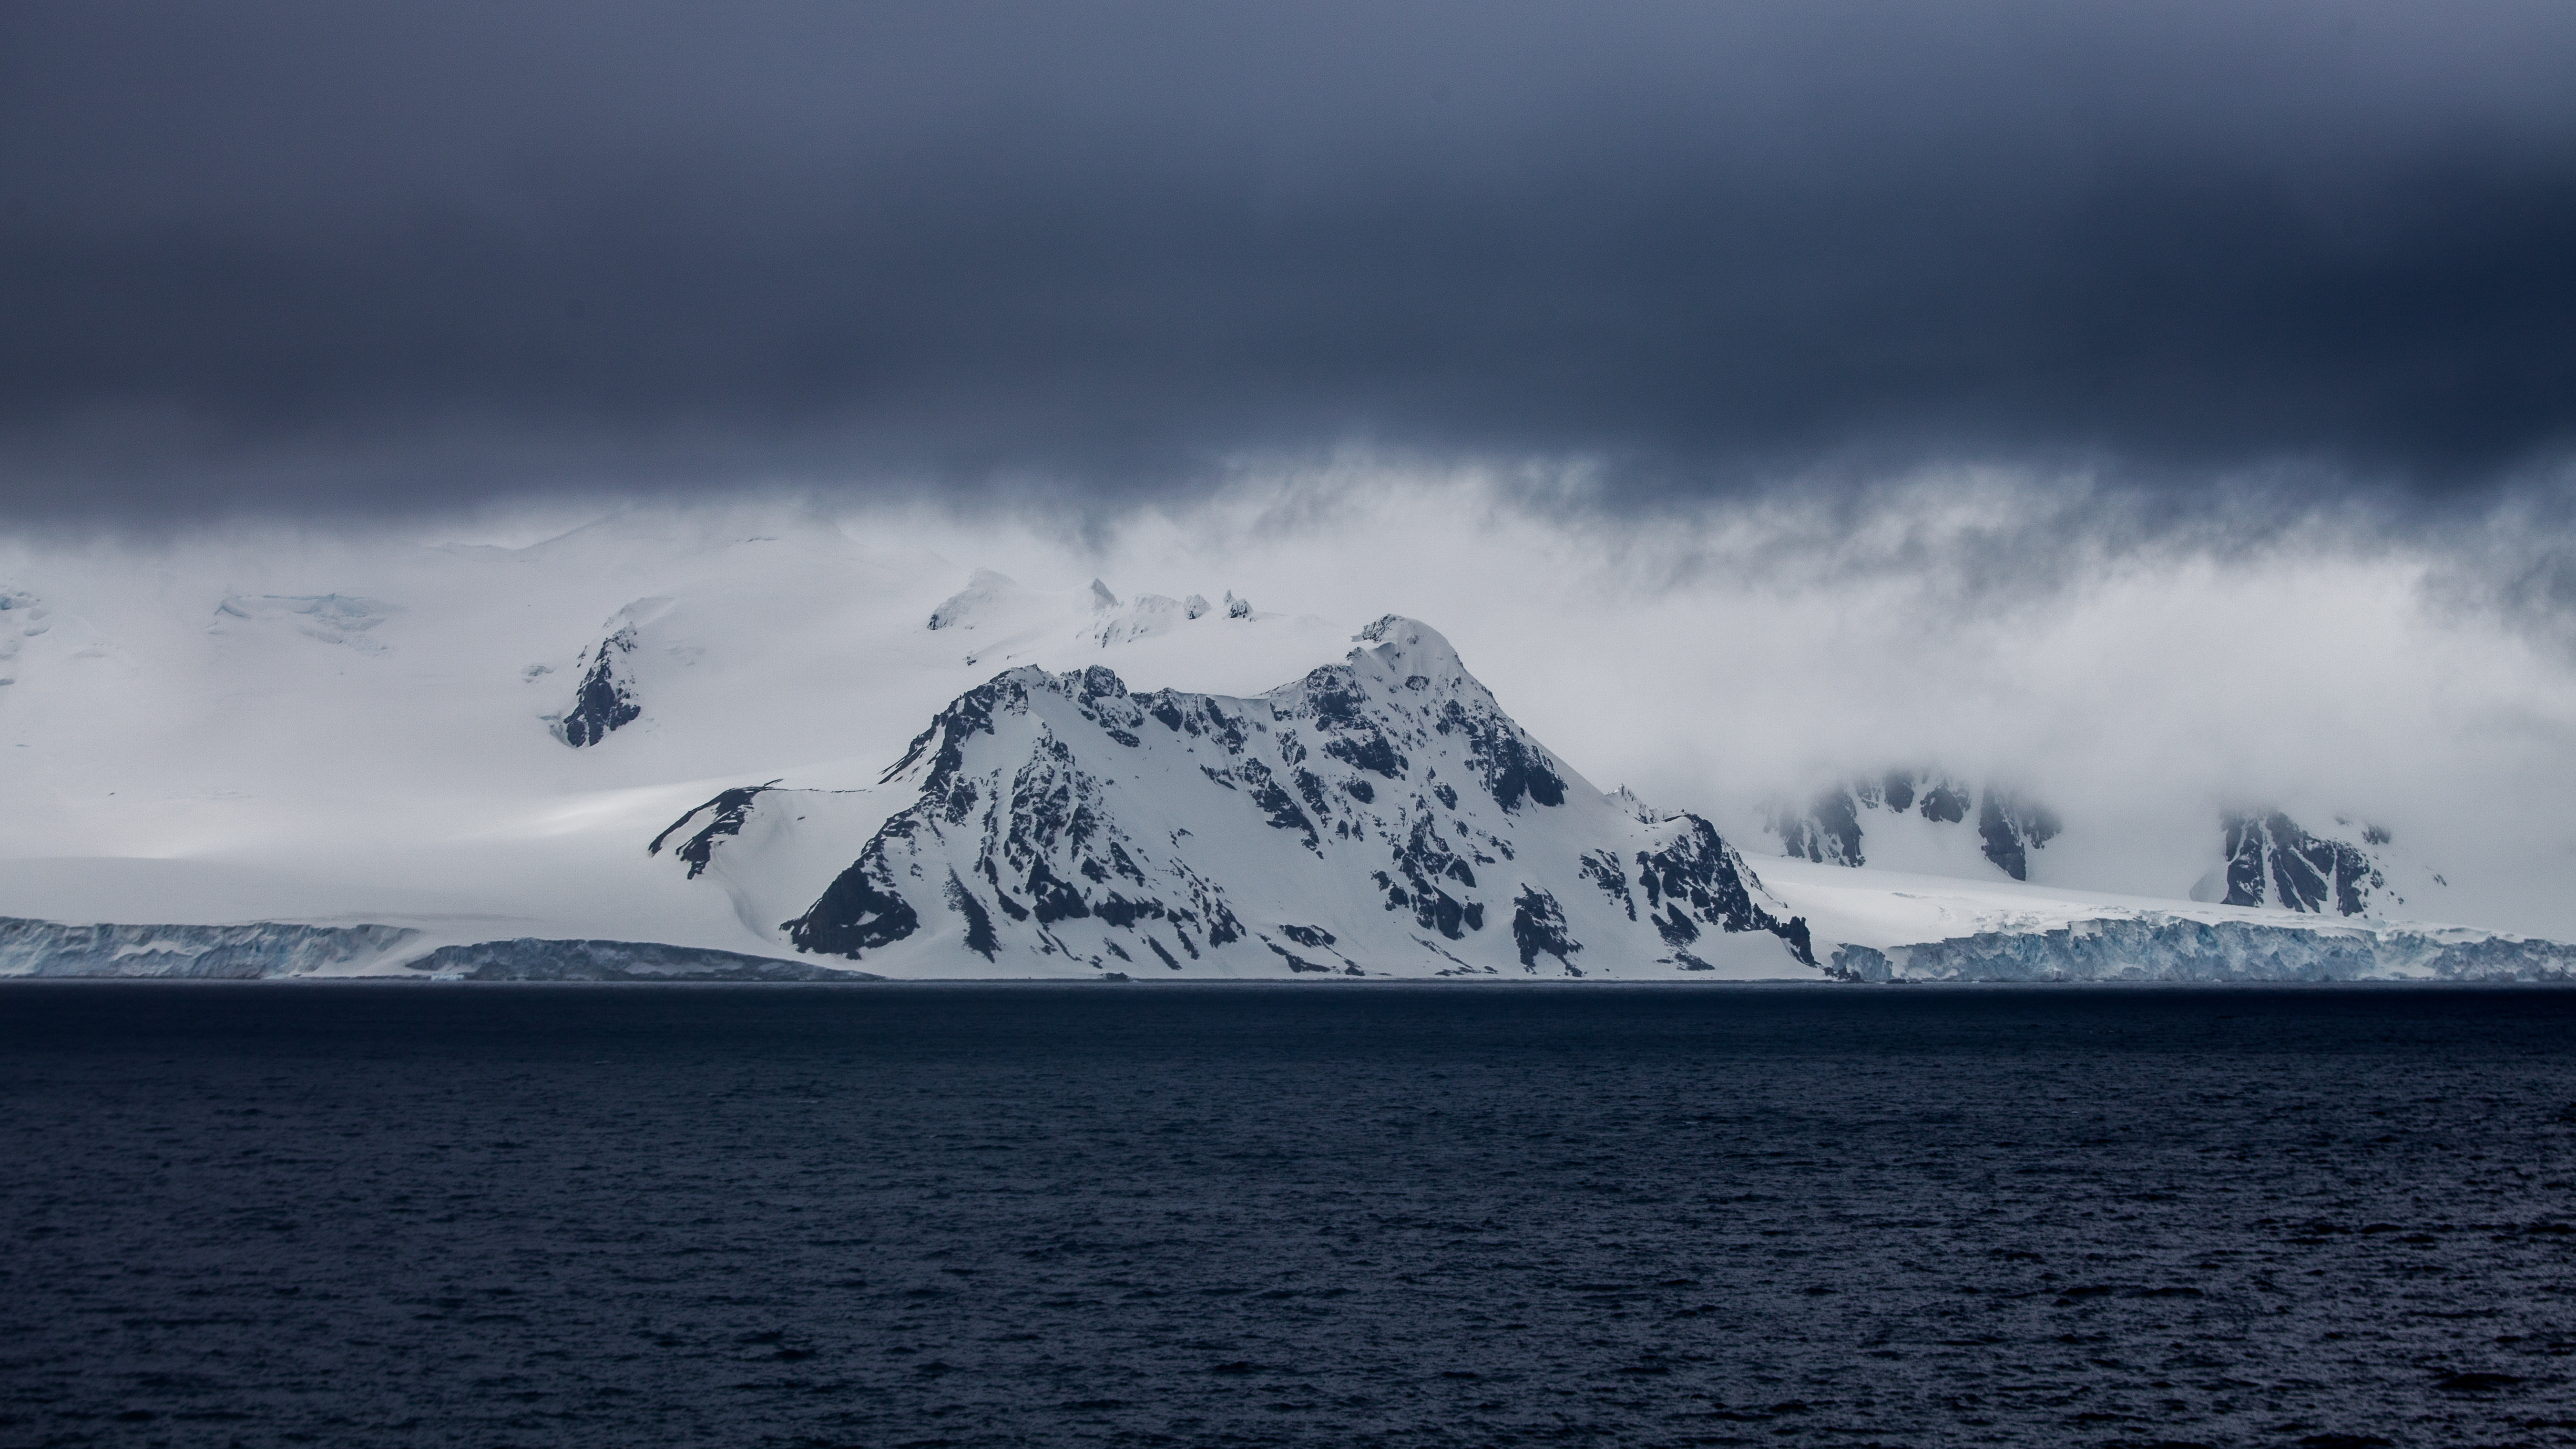
sea, coast, ocean, horizon, mountain, snow, winter, cloud, wave, lake, ice, glacier, weather, arctic, iceberg, landform, arctic ocean, meteorological phenomenon, geographical feature, atmospheric phenomenon, glacial landform, wind wave, sea ice